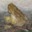
Label: frog